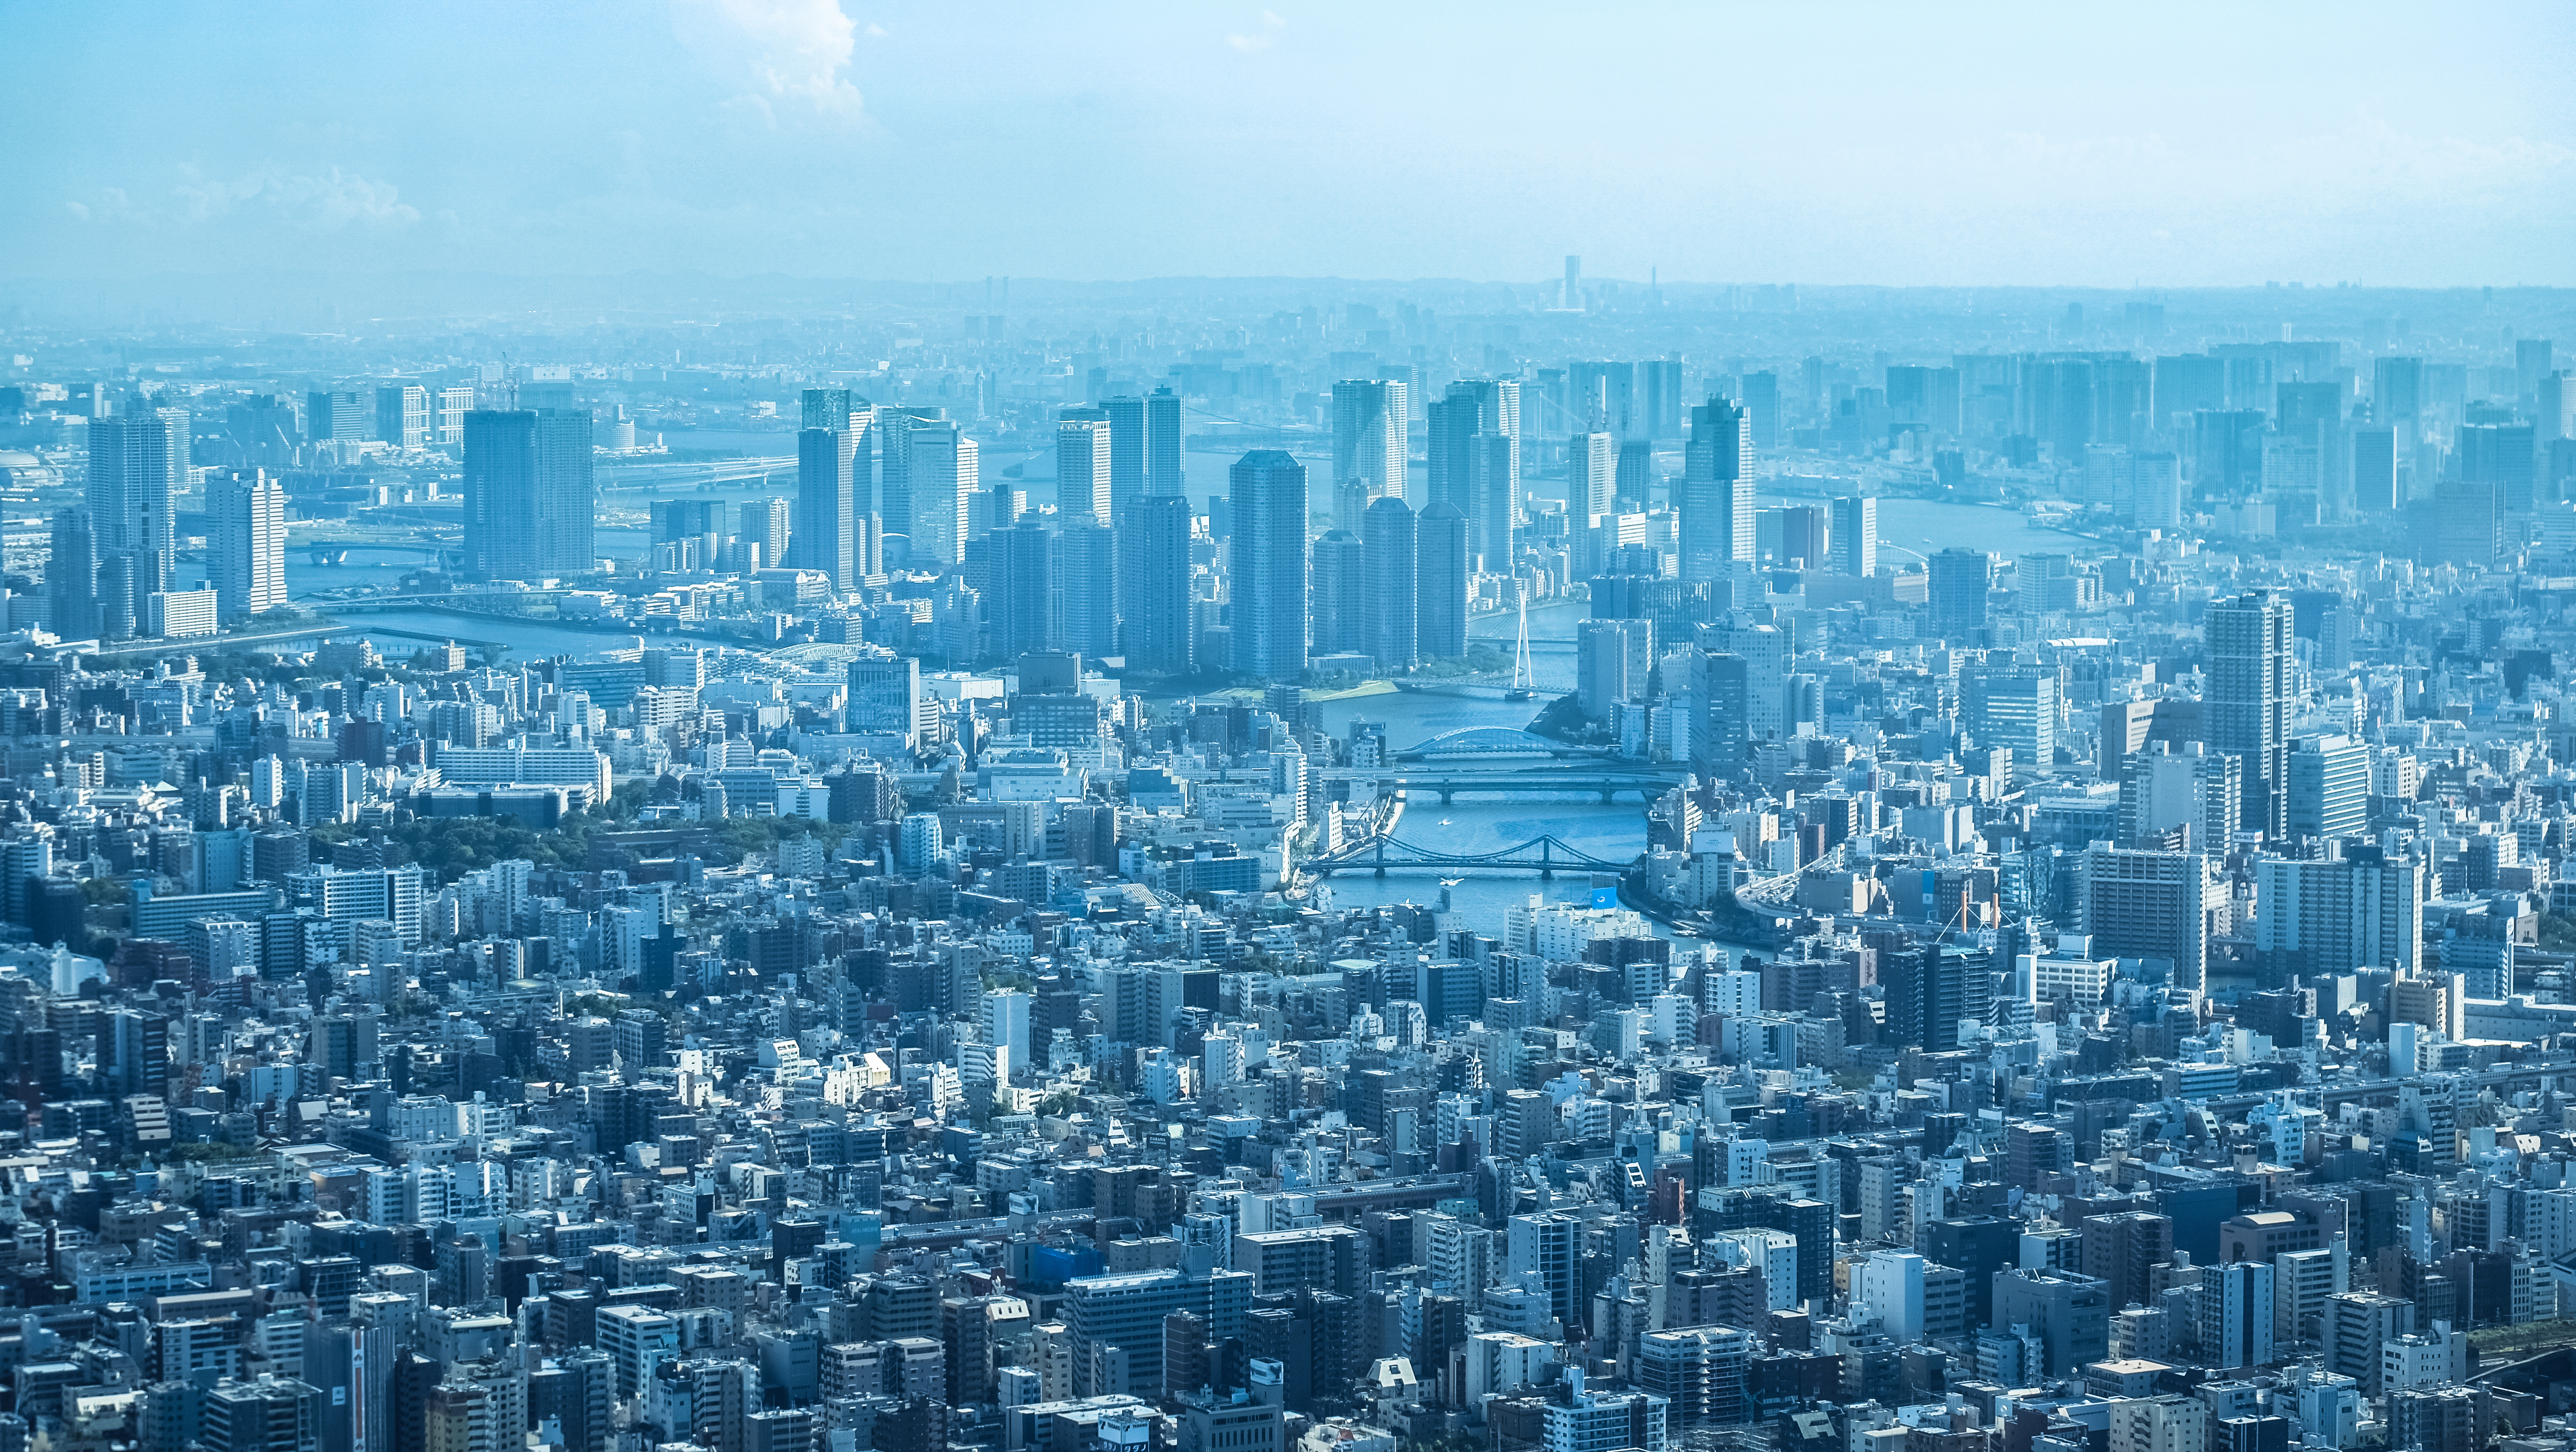
horizon, skyline, photography, city, skyscraper, cityscape, panorama, downtown, tower block, buildings, metropolis, neighbourhood, aerial photography, high rises, urban area, residential area, geographical feature, human settlement, atmosphere of earth, metropolitan area